Running Wild (1955 film)

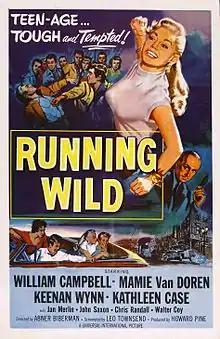
Theatrical release poster by Reynold Brown

Running Wild is a 1955 American film noir crime film directed by Abner Biberman and starring William Campbell, Mamie Van Doren, Keenan Wynn, and Kathleen Case. The film was often paired with "Tarantula" as part of a double feature.